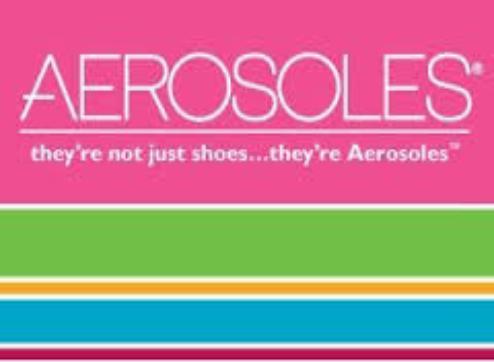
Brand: Aerosoles
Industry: Clothes